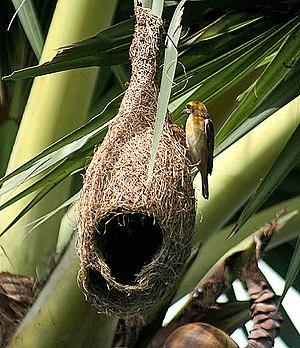
Le Tisserin Baya est une espèce de passereaux de la famille des Ploceidae, endémique d'Asie. Ils sont remarquables par leurs nids, constructions complexes faites de lanières d'herbes tressées et suspendues aux arbres, qui leur vaut, comme à d'autres Plocéidés, l'appellation de tisserins.